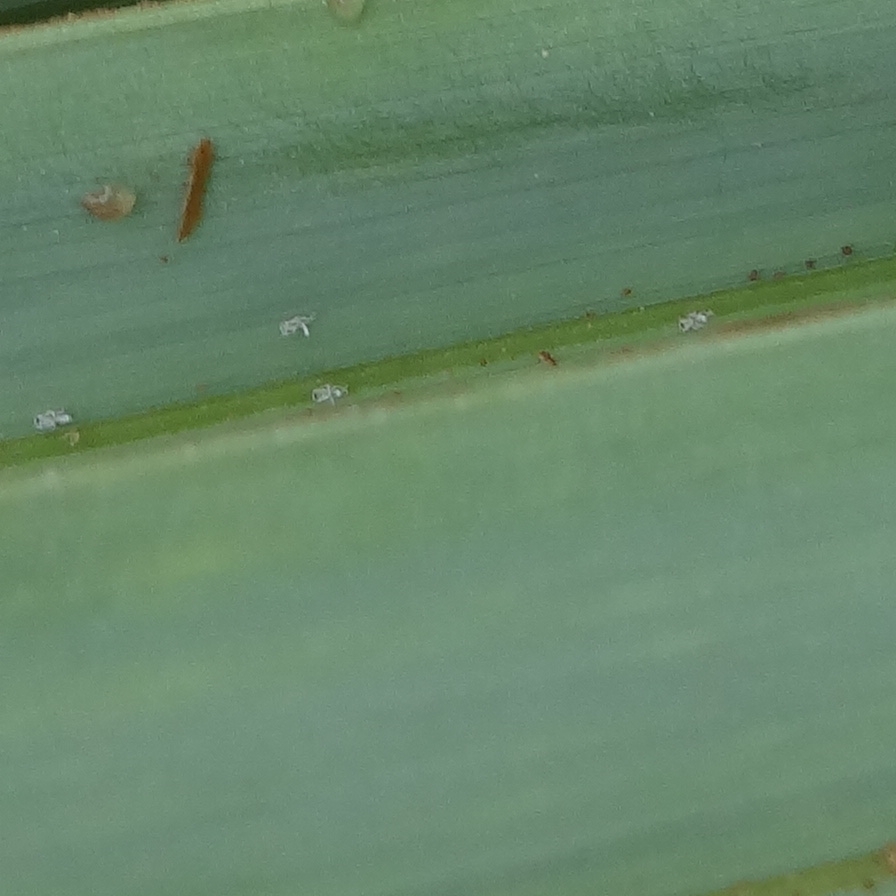
Label: Dubas